Crash!

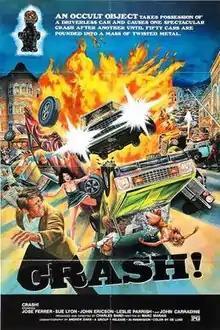

Crash! is a 1977 film directed by Charles Band. It starred José Ferrer, Sue Lyon, John Ericson, Leslie Parrish, John Carradine and Reggie Nalder.